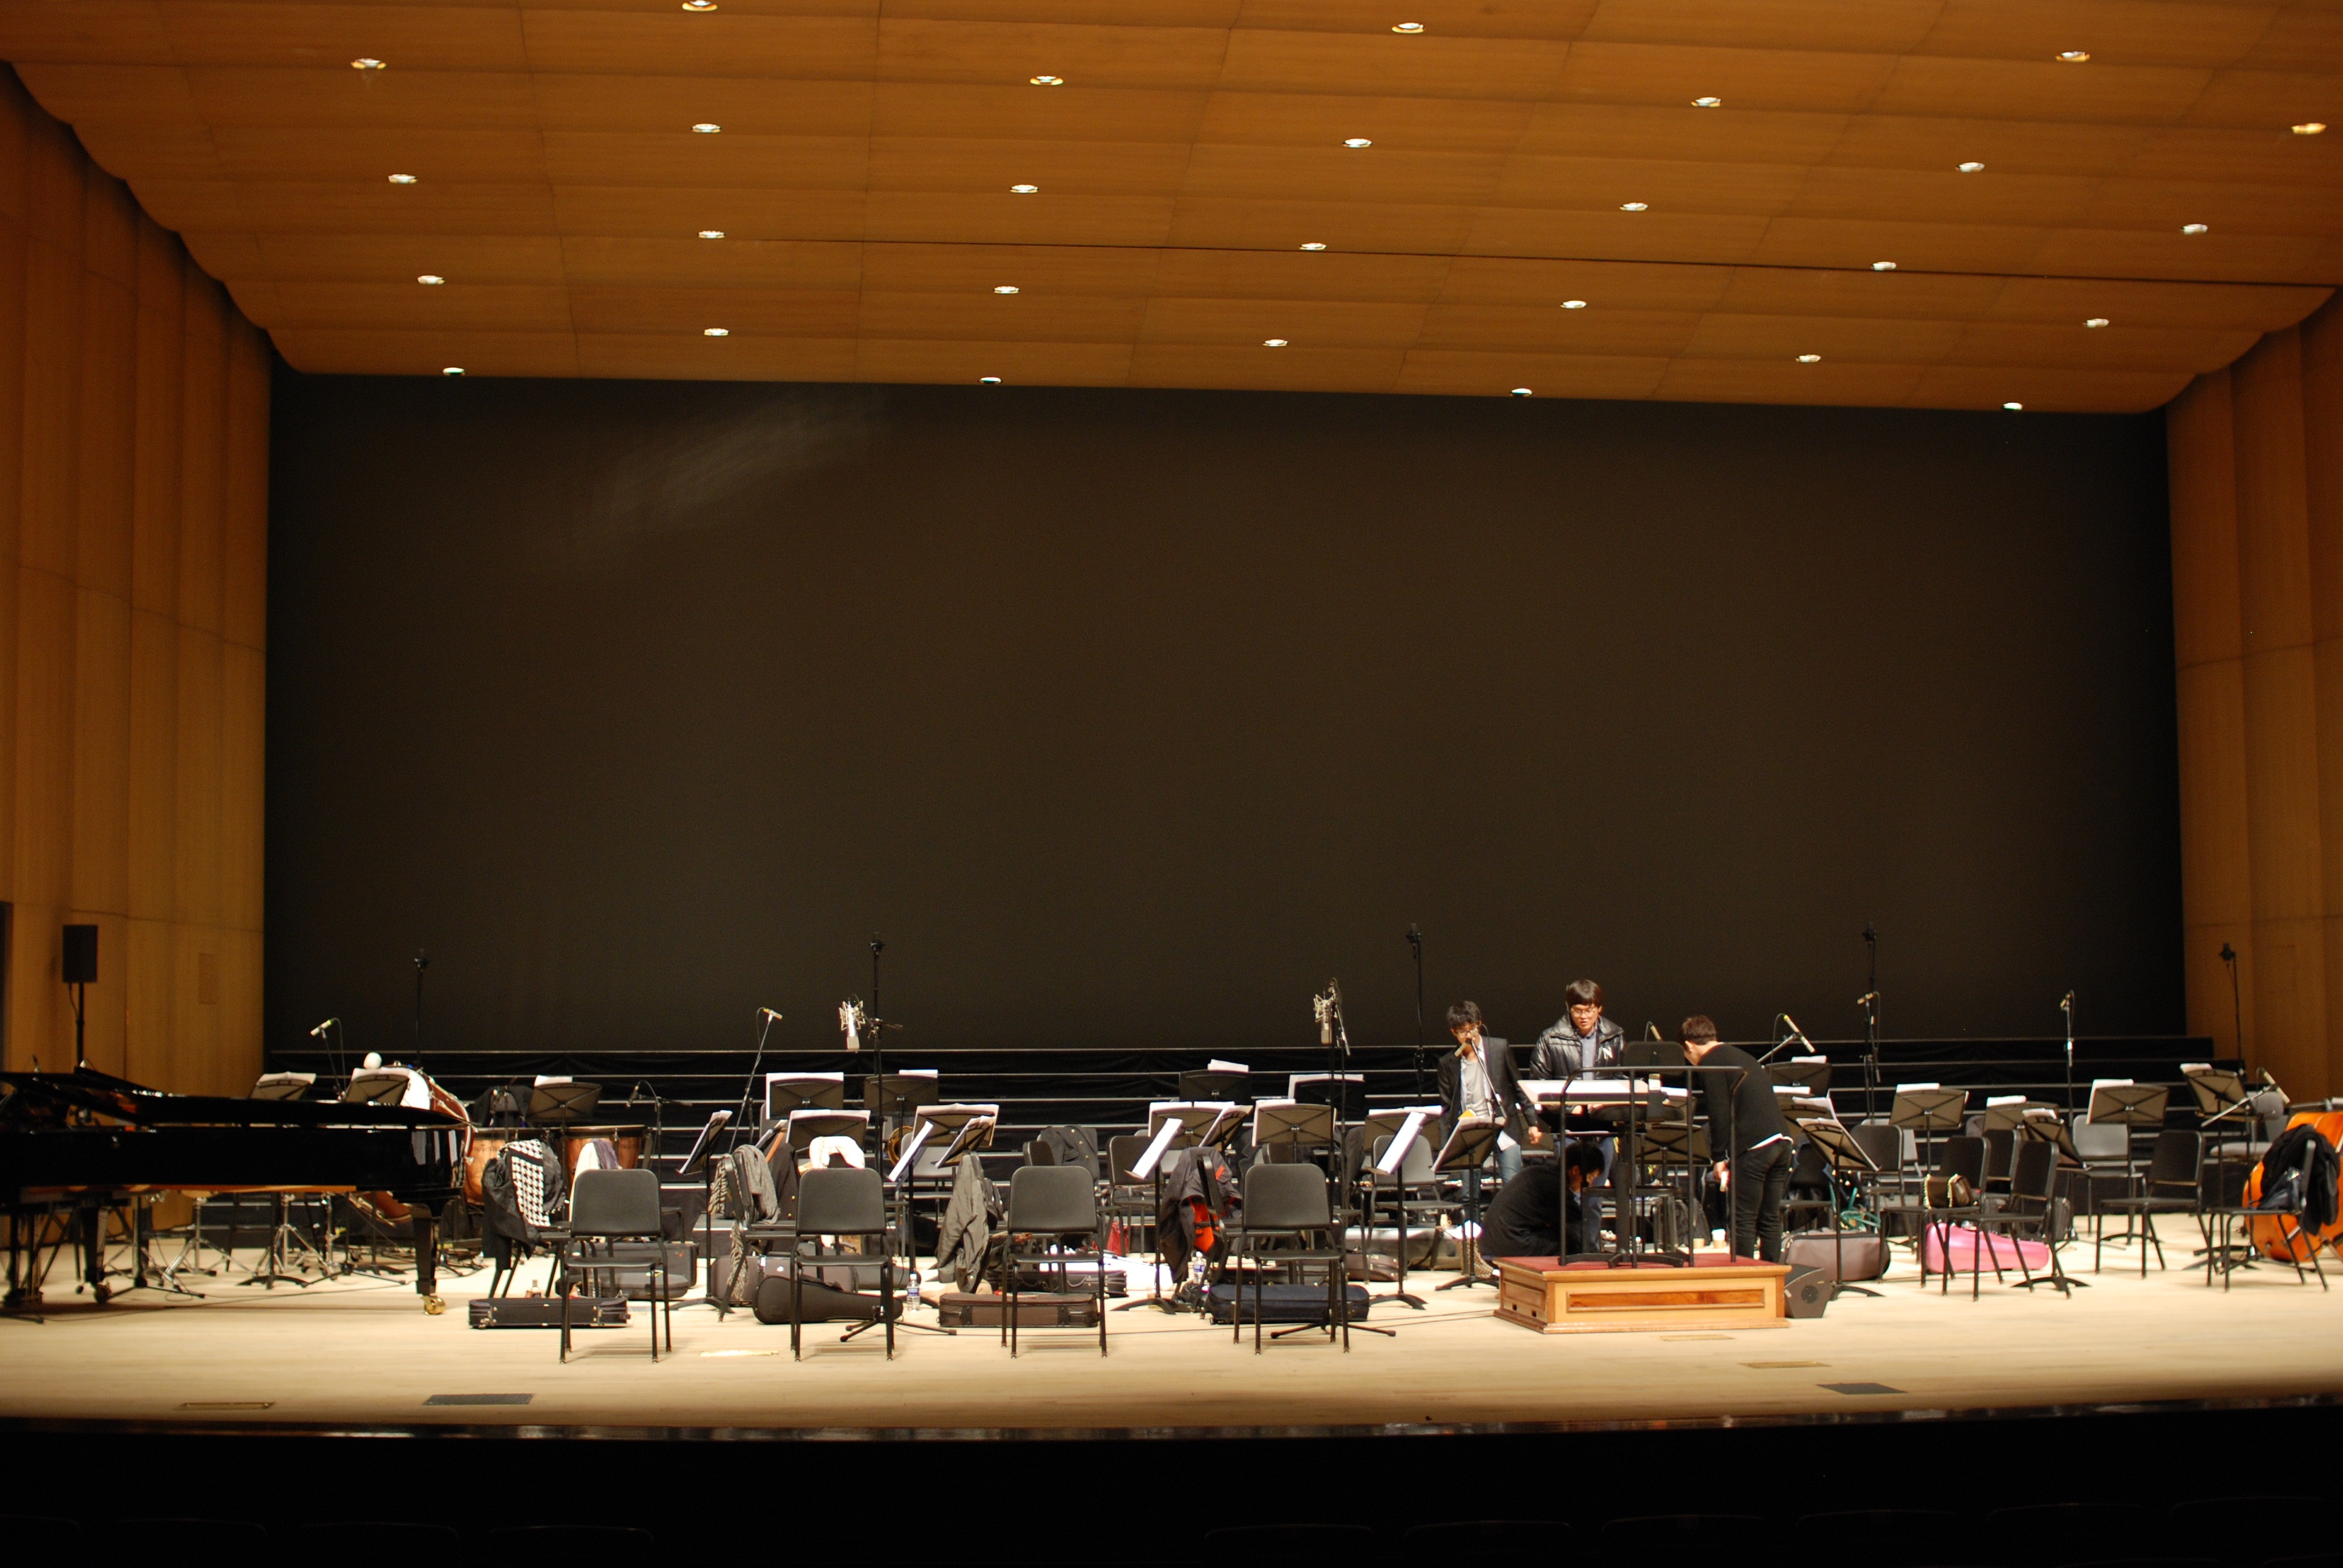
music, auditorium, concert, musician, stage, orchestra, classical music, rehearsal, musical ensemble, academic conference